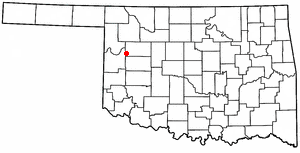
Leedey est une localité du Comté de Dewey en Oklahoma.